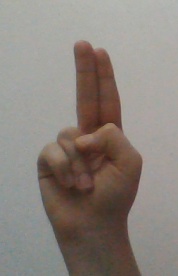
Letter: taa